St Mary's Isle

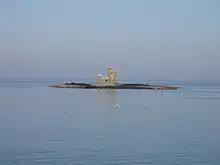
St Mary's Isle with the Tower of Refuge

St Mary's Isle (also known as Conister Rock or the Tower of Refuge, Manx: "Kione y Sker" or "Creg Voirrey") is a partially submerged reef in Douglas Bay on the Isle of Man. Prior to 1832 the rock was the property of the Quane family until John Quane, Attorney General of the Isle of Man, presented the rock to Sir William Hillary, in his capacity as President of the Isle of Man District of the Royal National Lifeboat Institution to build the Tower of Refuge. Since then the custody of St Mary's Isle has been held by each president of the local lifeboat association.